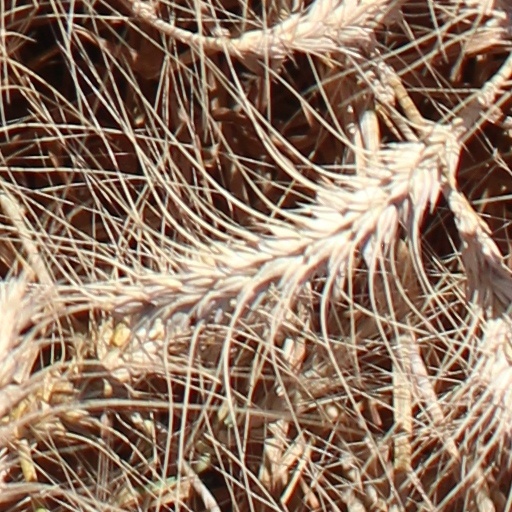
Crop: wheat